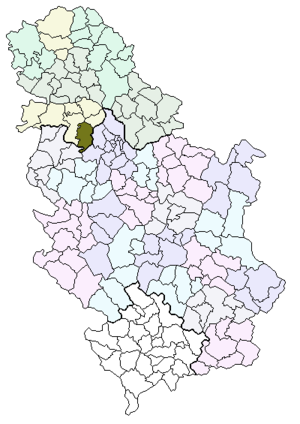
Pećinci est une localité et une municipalité de Serbie situées dans la province autonome de Voïvodine. Elles font partie du district de Syrmie. Au recensement de 2011, la ville comptait 2 571 habitants et la municipalité dont elle est le centre 19 675.